William Cooper (Australian politician)

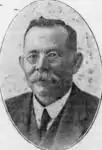

William Cooper (1868 - 29 November 1957) was a member of the Queensland Legislative Assembly.